2018 Italian general election

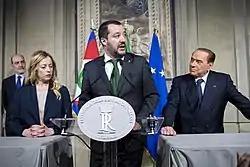
Centre-right's delegation at the Quirinal Palace (Giorgia Meloni, Matteo Salvini and Silvio Berlusconi)

The centre-right coalition emerged with a plurality of seats in the Chamber of Deputies and in the Senate, while the anti-establishment Five Star Movement became the party with the largest number of votes. The centre-left coalition came third. As no political group or party won an outright majority, the election resulted in a hung parliament.